Josh Hawley

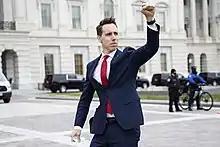
Hawley gives a raised fist salute to pro-Trump protesters outside of the U.S. Capitol on January 6, 2021. Some of these protesters stormed the Capitol building about an hour later.

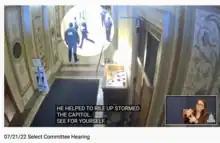
Captured still from a video of Hawley later running from a mob on January 6, shown during the Select Committee meeting of July 21, 2022, and within many Internet memes

On January 6, 2021, when Congress met to count the electoral votes for the 2020 presidential election, they were interrupted by pro-Trump rioters who stormed the U.S. Capitol building, forcing members of Congress to evacuate. Before the counting of the votes, to which Hawley had publicly announced he would object, he was photographed saluting the protestors with a raised fist outside the Capitol before the riot.